Alder (crater)

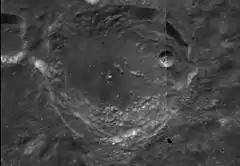
Clementine mosaic

Alder is a lunar impact crater that is located in the southern hemisphere on the far side of the Moon. It is located in the South Pole-Aitken basin, and lies to the southeast of the crater Von Kármán. Southeast of Alder is Bose, and to the south-southwest lies Boyle.